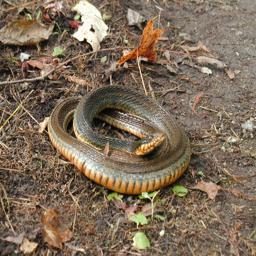
Animal: snakes